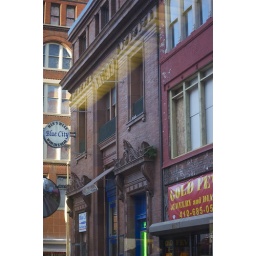
Howard Street buildings viewed from a Lightrail train. (The yellow banding of light in the top).